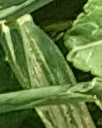
Label: Wheat___Yellow_Rust